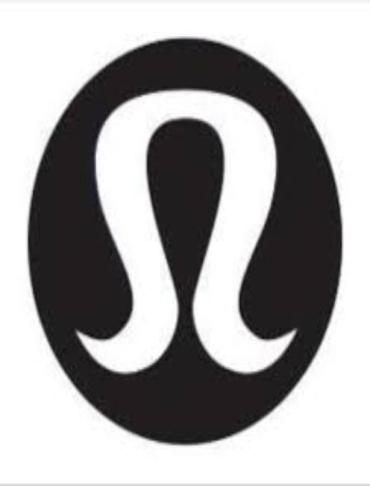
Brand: lululemon athletica-2
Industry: Sports